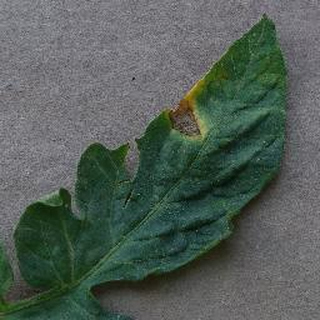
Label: tomato_early_blight